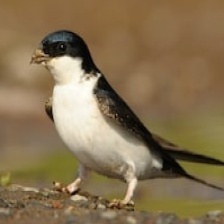
Species: COMMON HOUSE MARTIN
Scientific name: DELICHON URBICUM